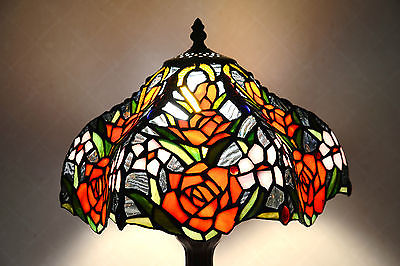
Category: lamp